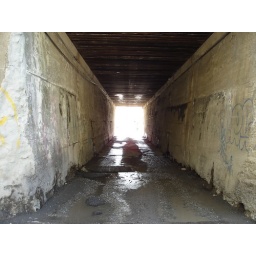
a very thin tunnel under train tracks that leads to an abandoned machine shop in poughkeepsie.